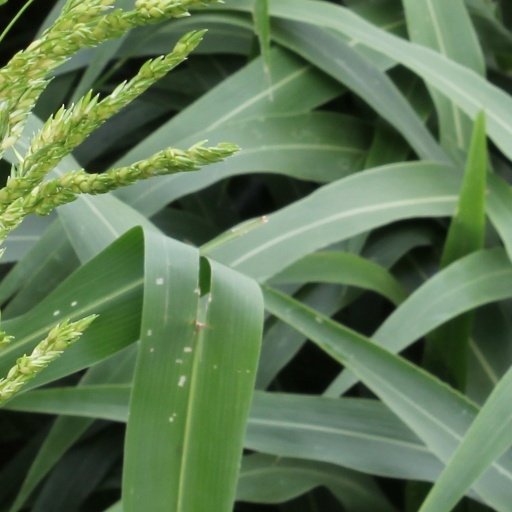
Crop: sorghum